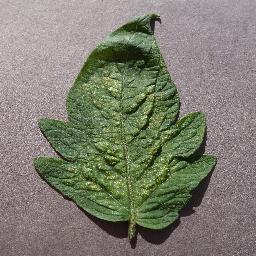
Label: Tomato___Spider_mites Two-spotted_spider_mite